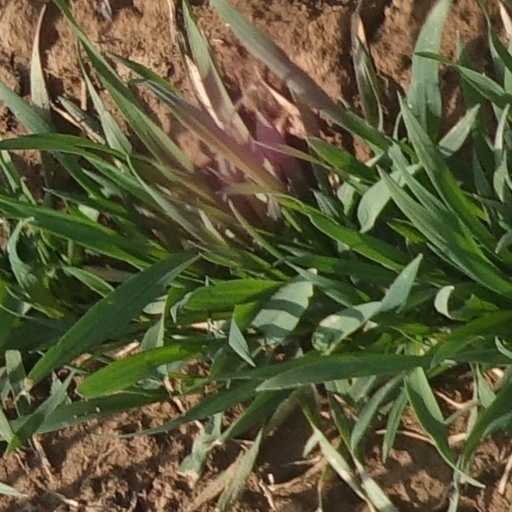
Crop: wheat